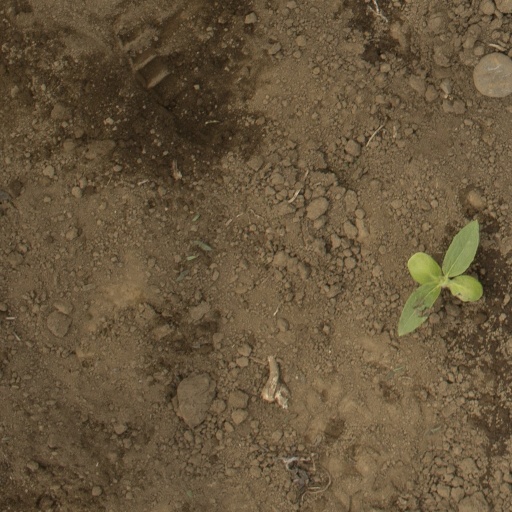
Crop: Jerusalem artichoke